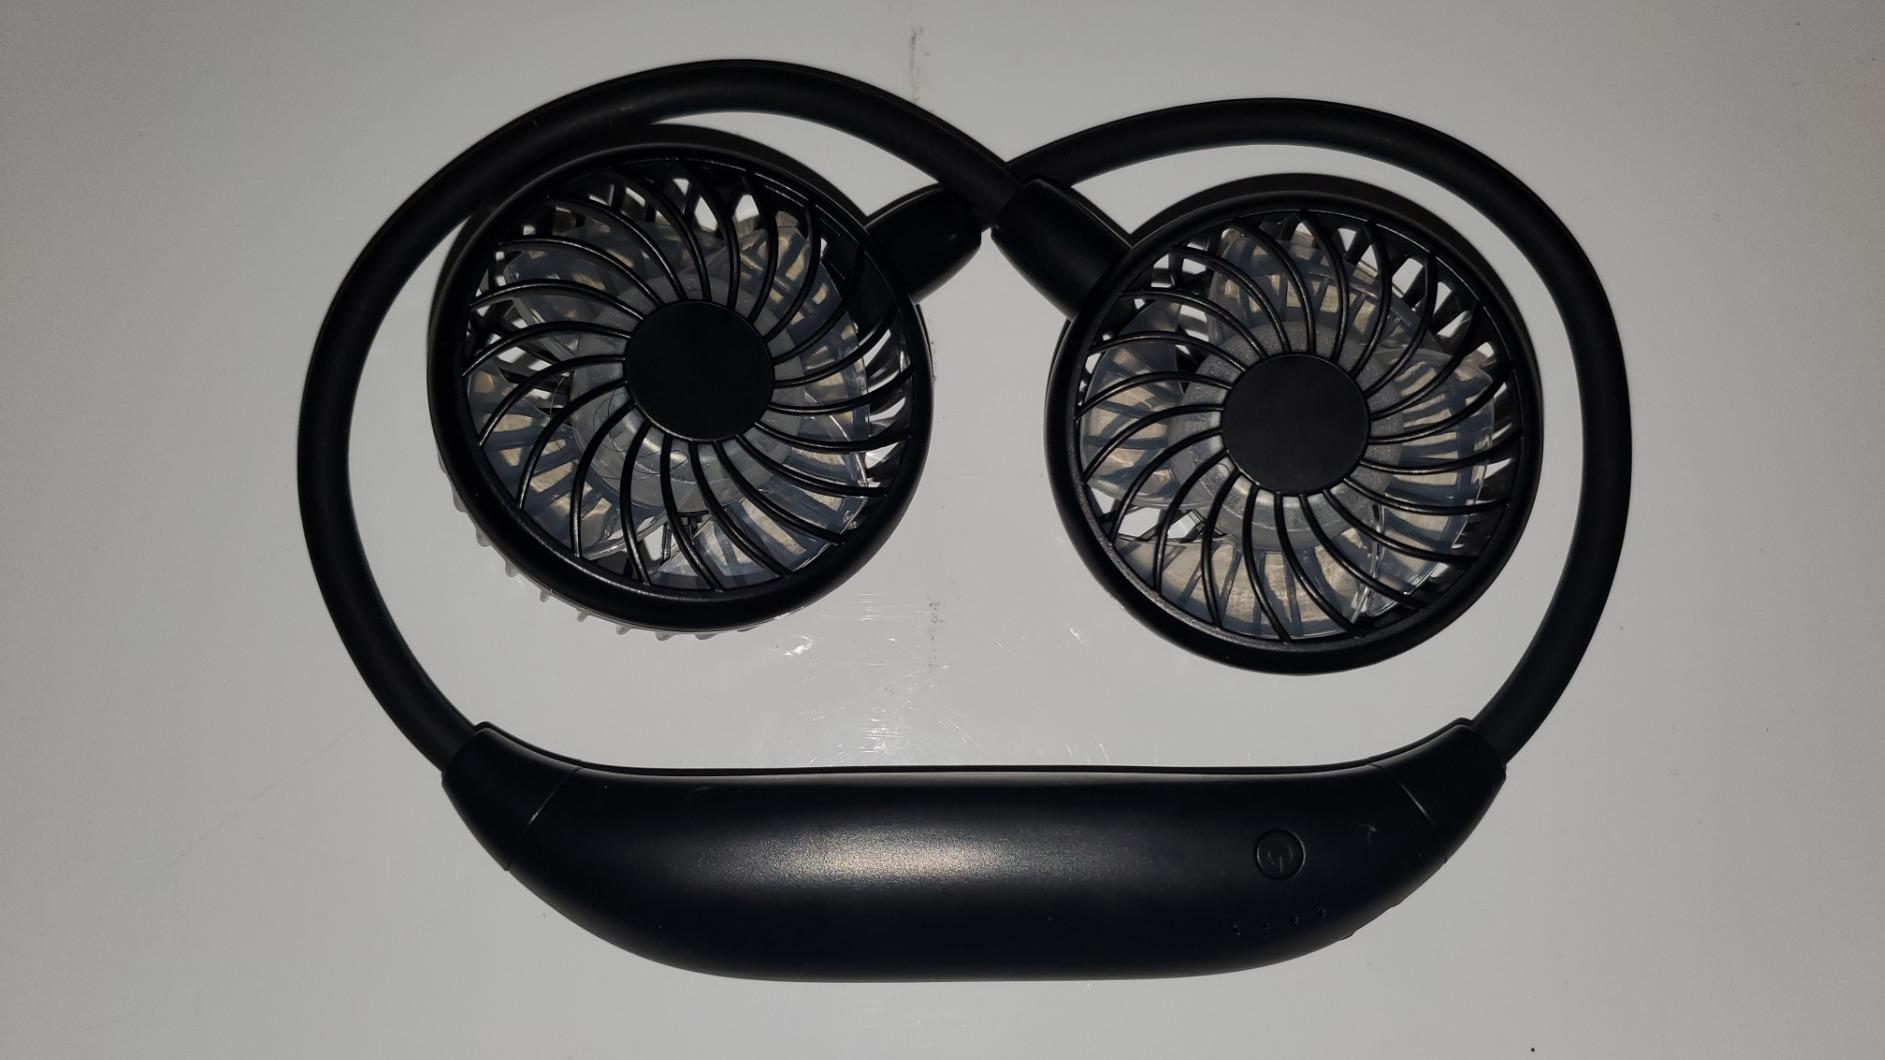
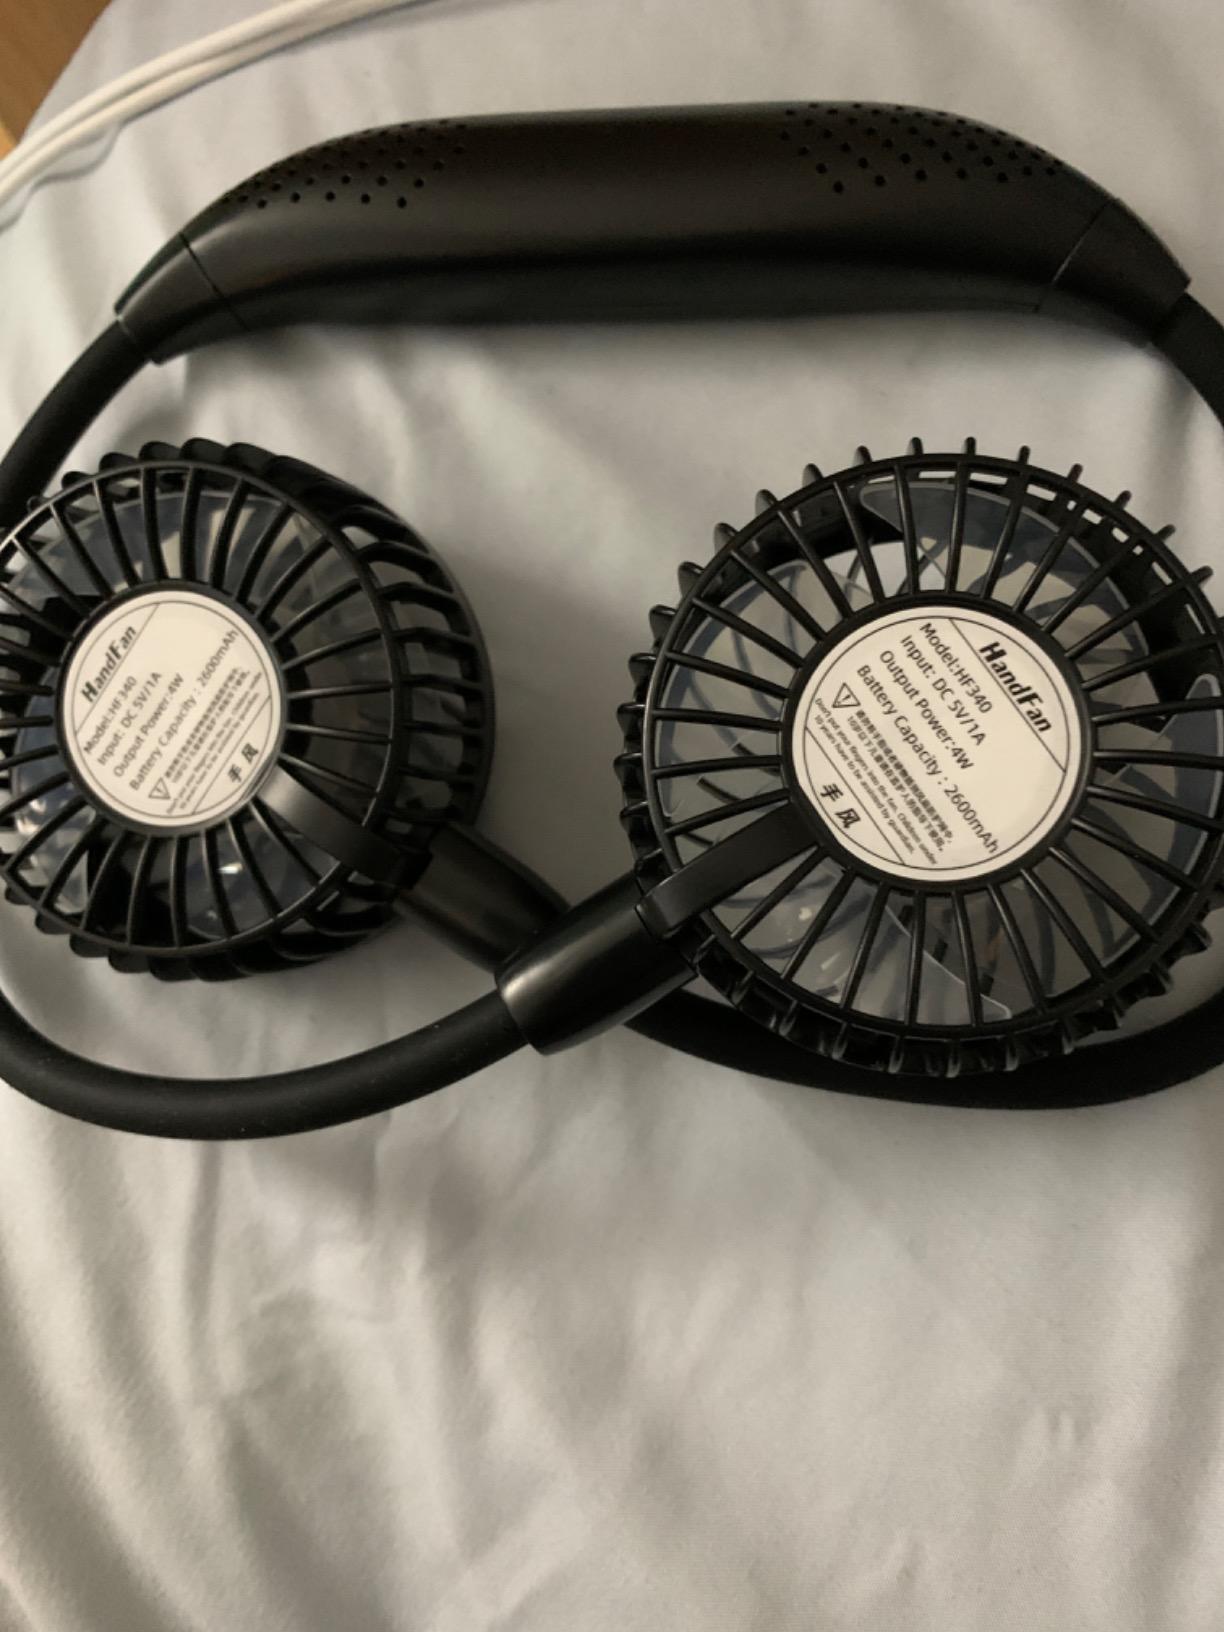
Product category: fan
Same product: yes